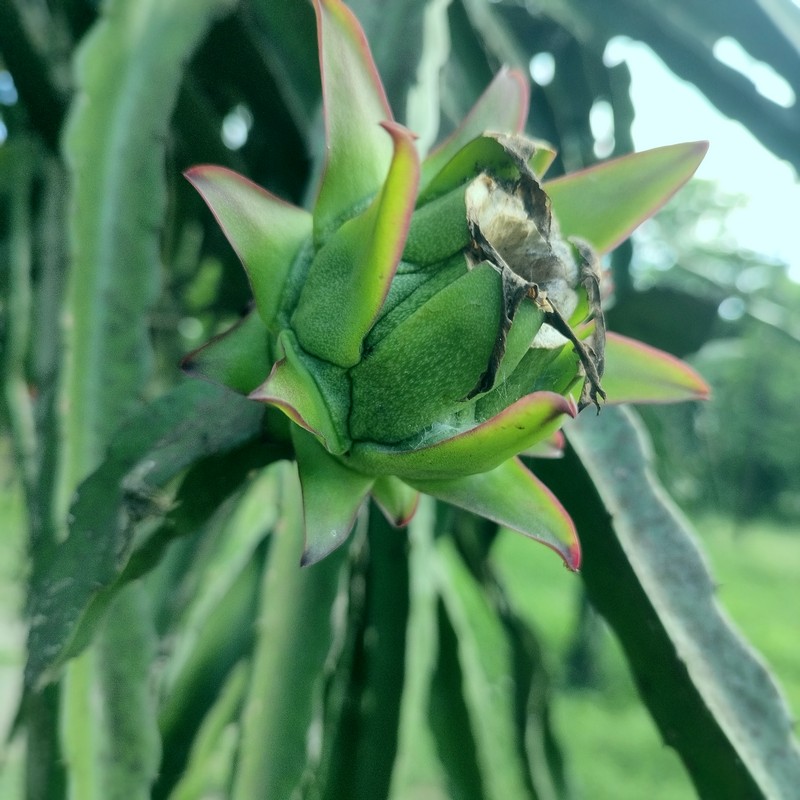
Label: Immature Dragon Fruit